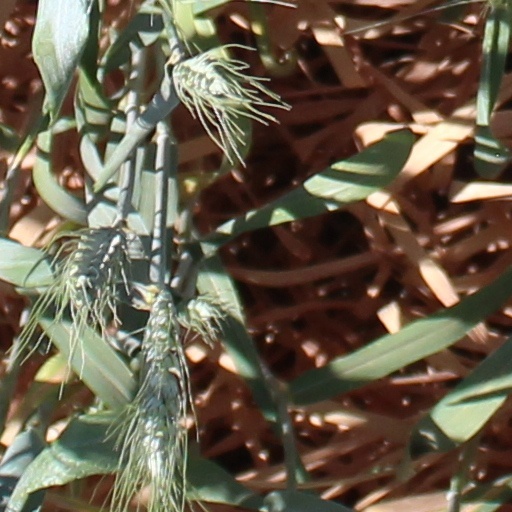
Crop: wheat